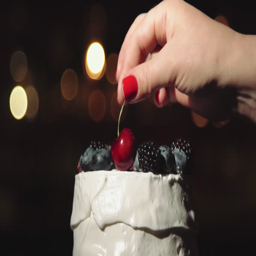
woman 's hand put cherry on a cake